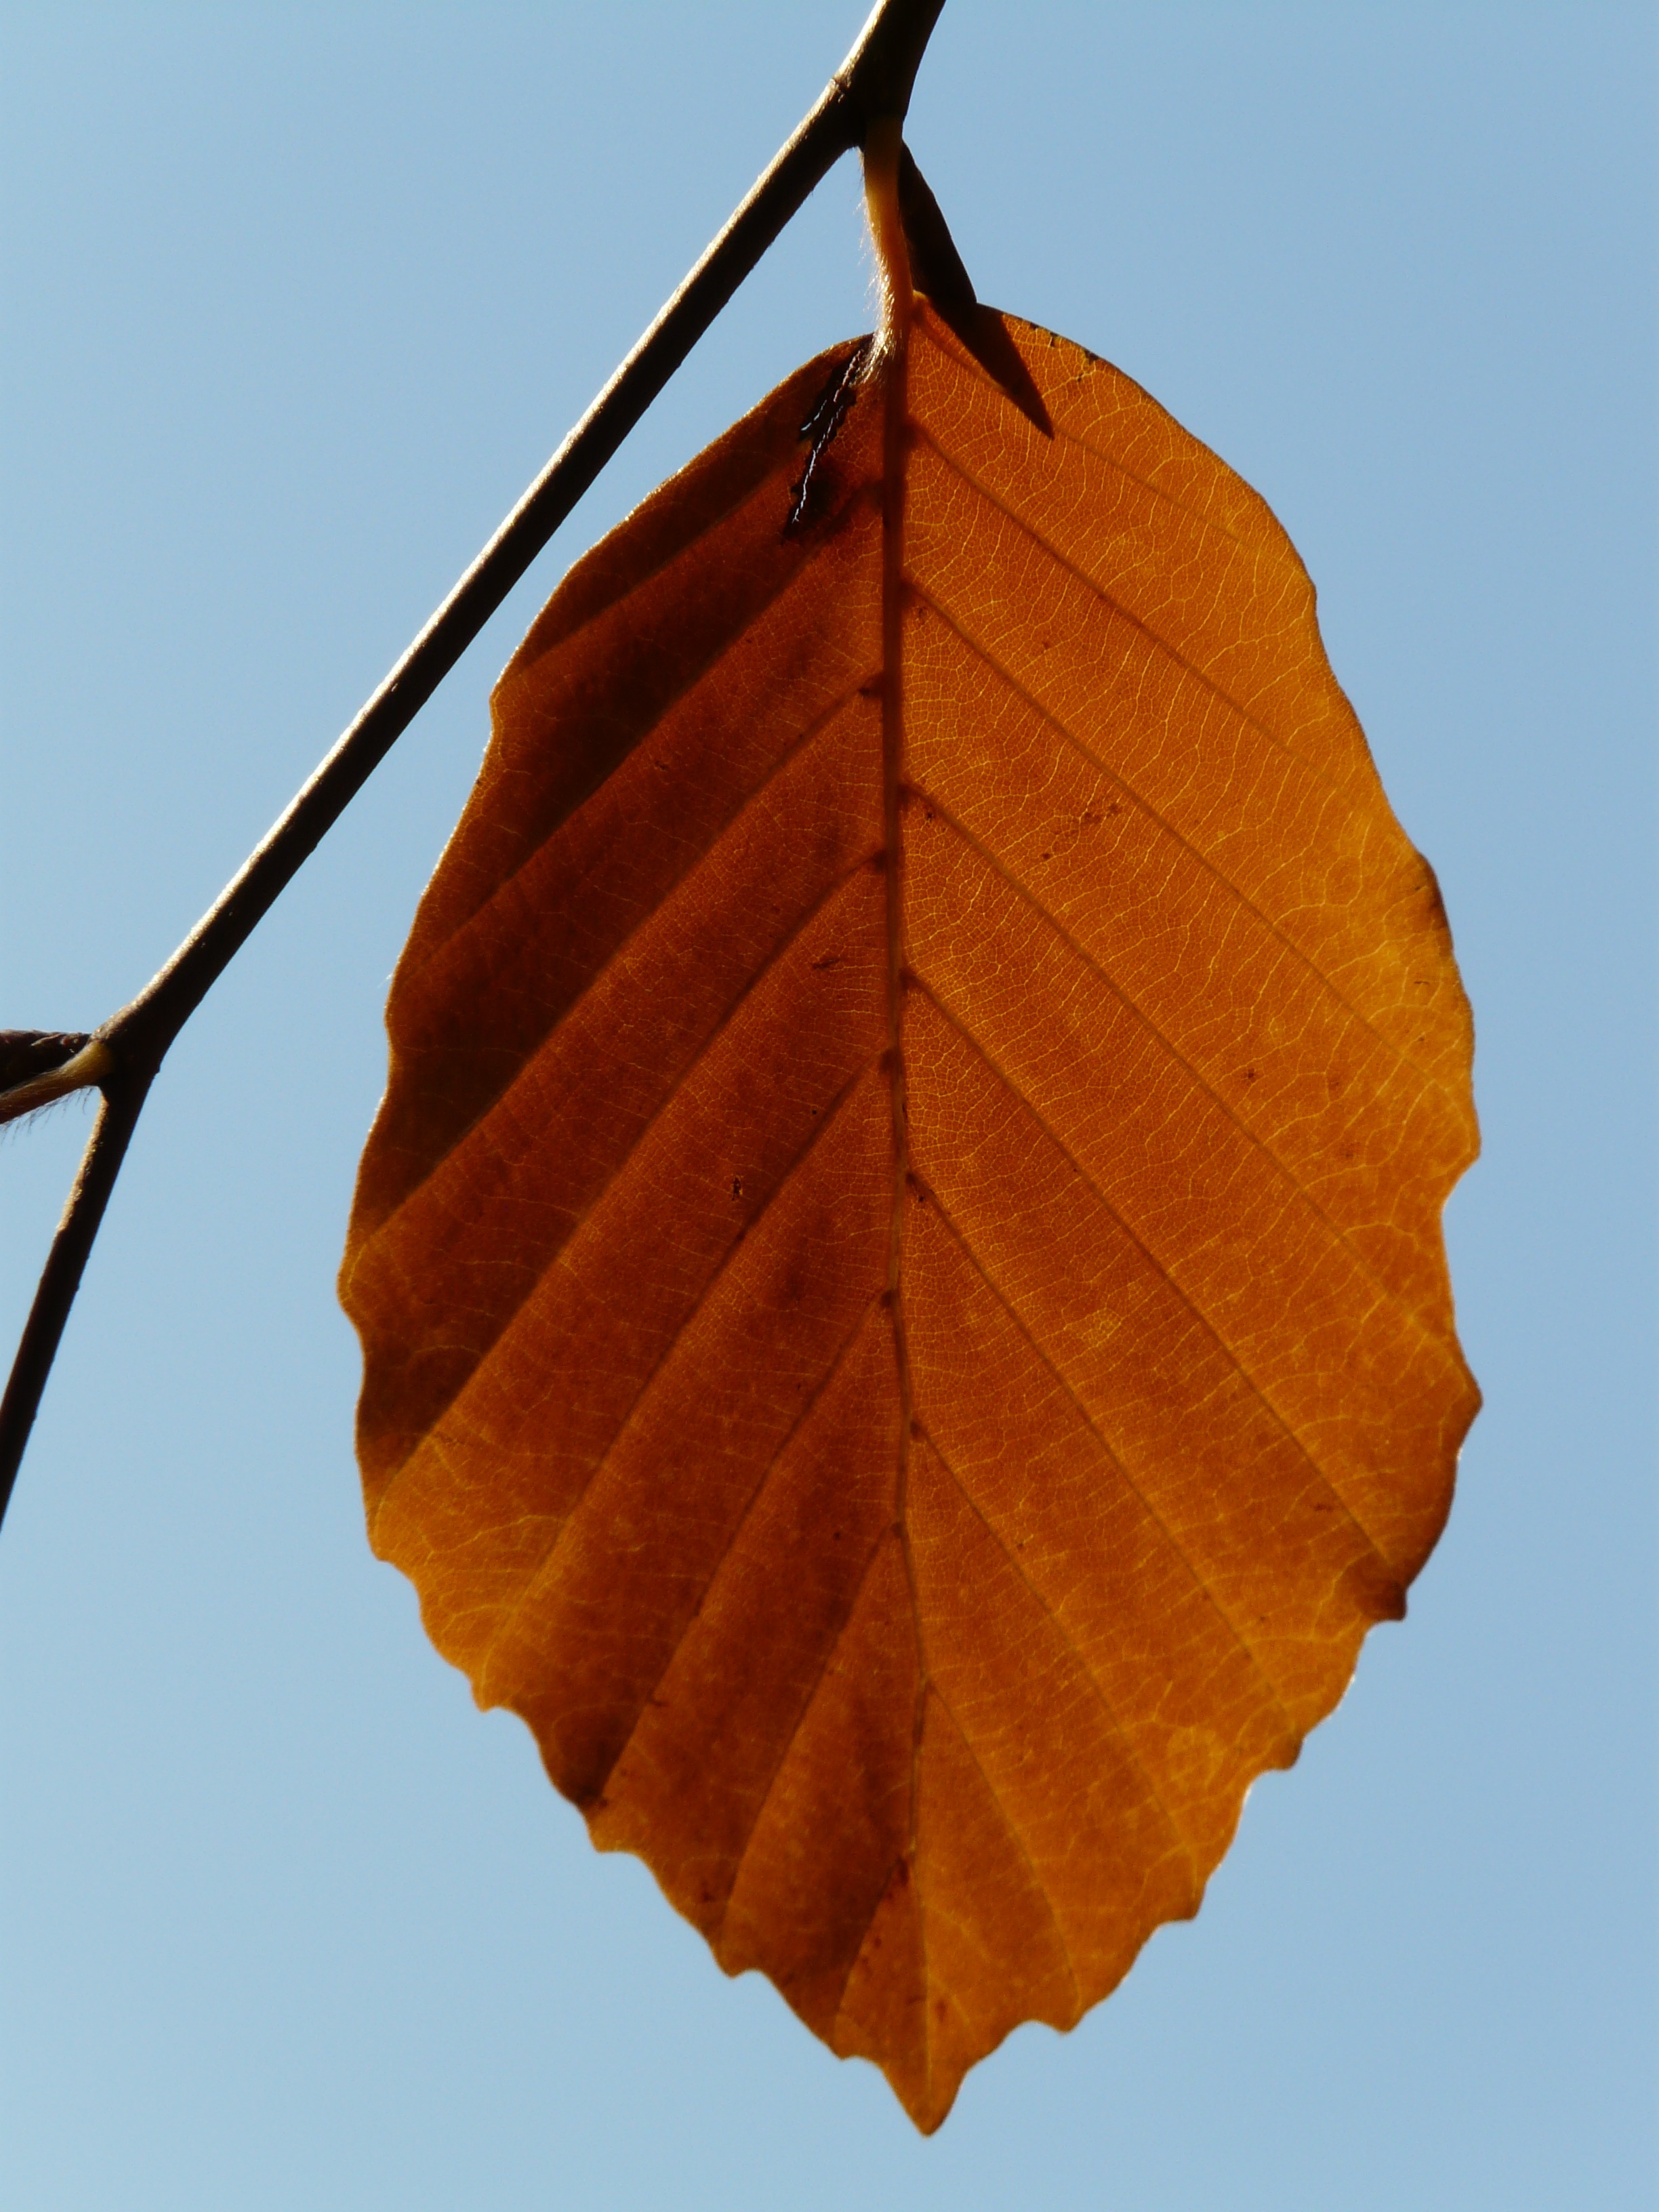
tree, forest, branch, plant, sun, sunlight, leaf, alone, golden, color, autumn, colorful, yellow, season, maple leaf, deciduous tree, leaves, loneliness, bright, october, fall foliage, autumn forest, golden autumn, beech, back light, golden october, flowering plant, fagus sylvatica, fagus, plant stem, woody plant, land plant